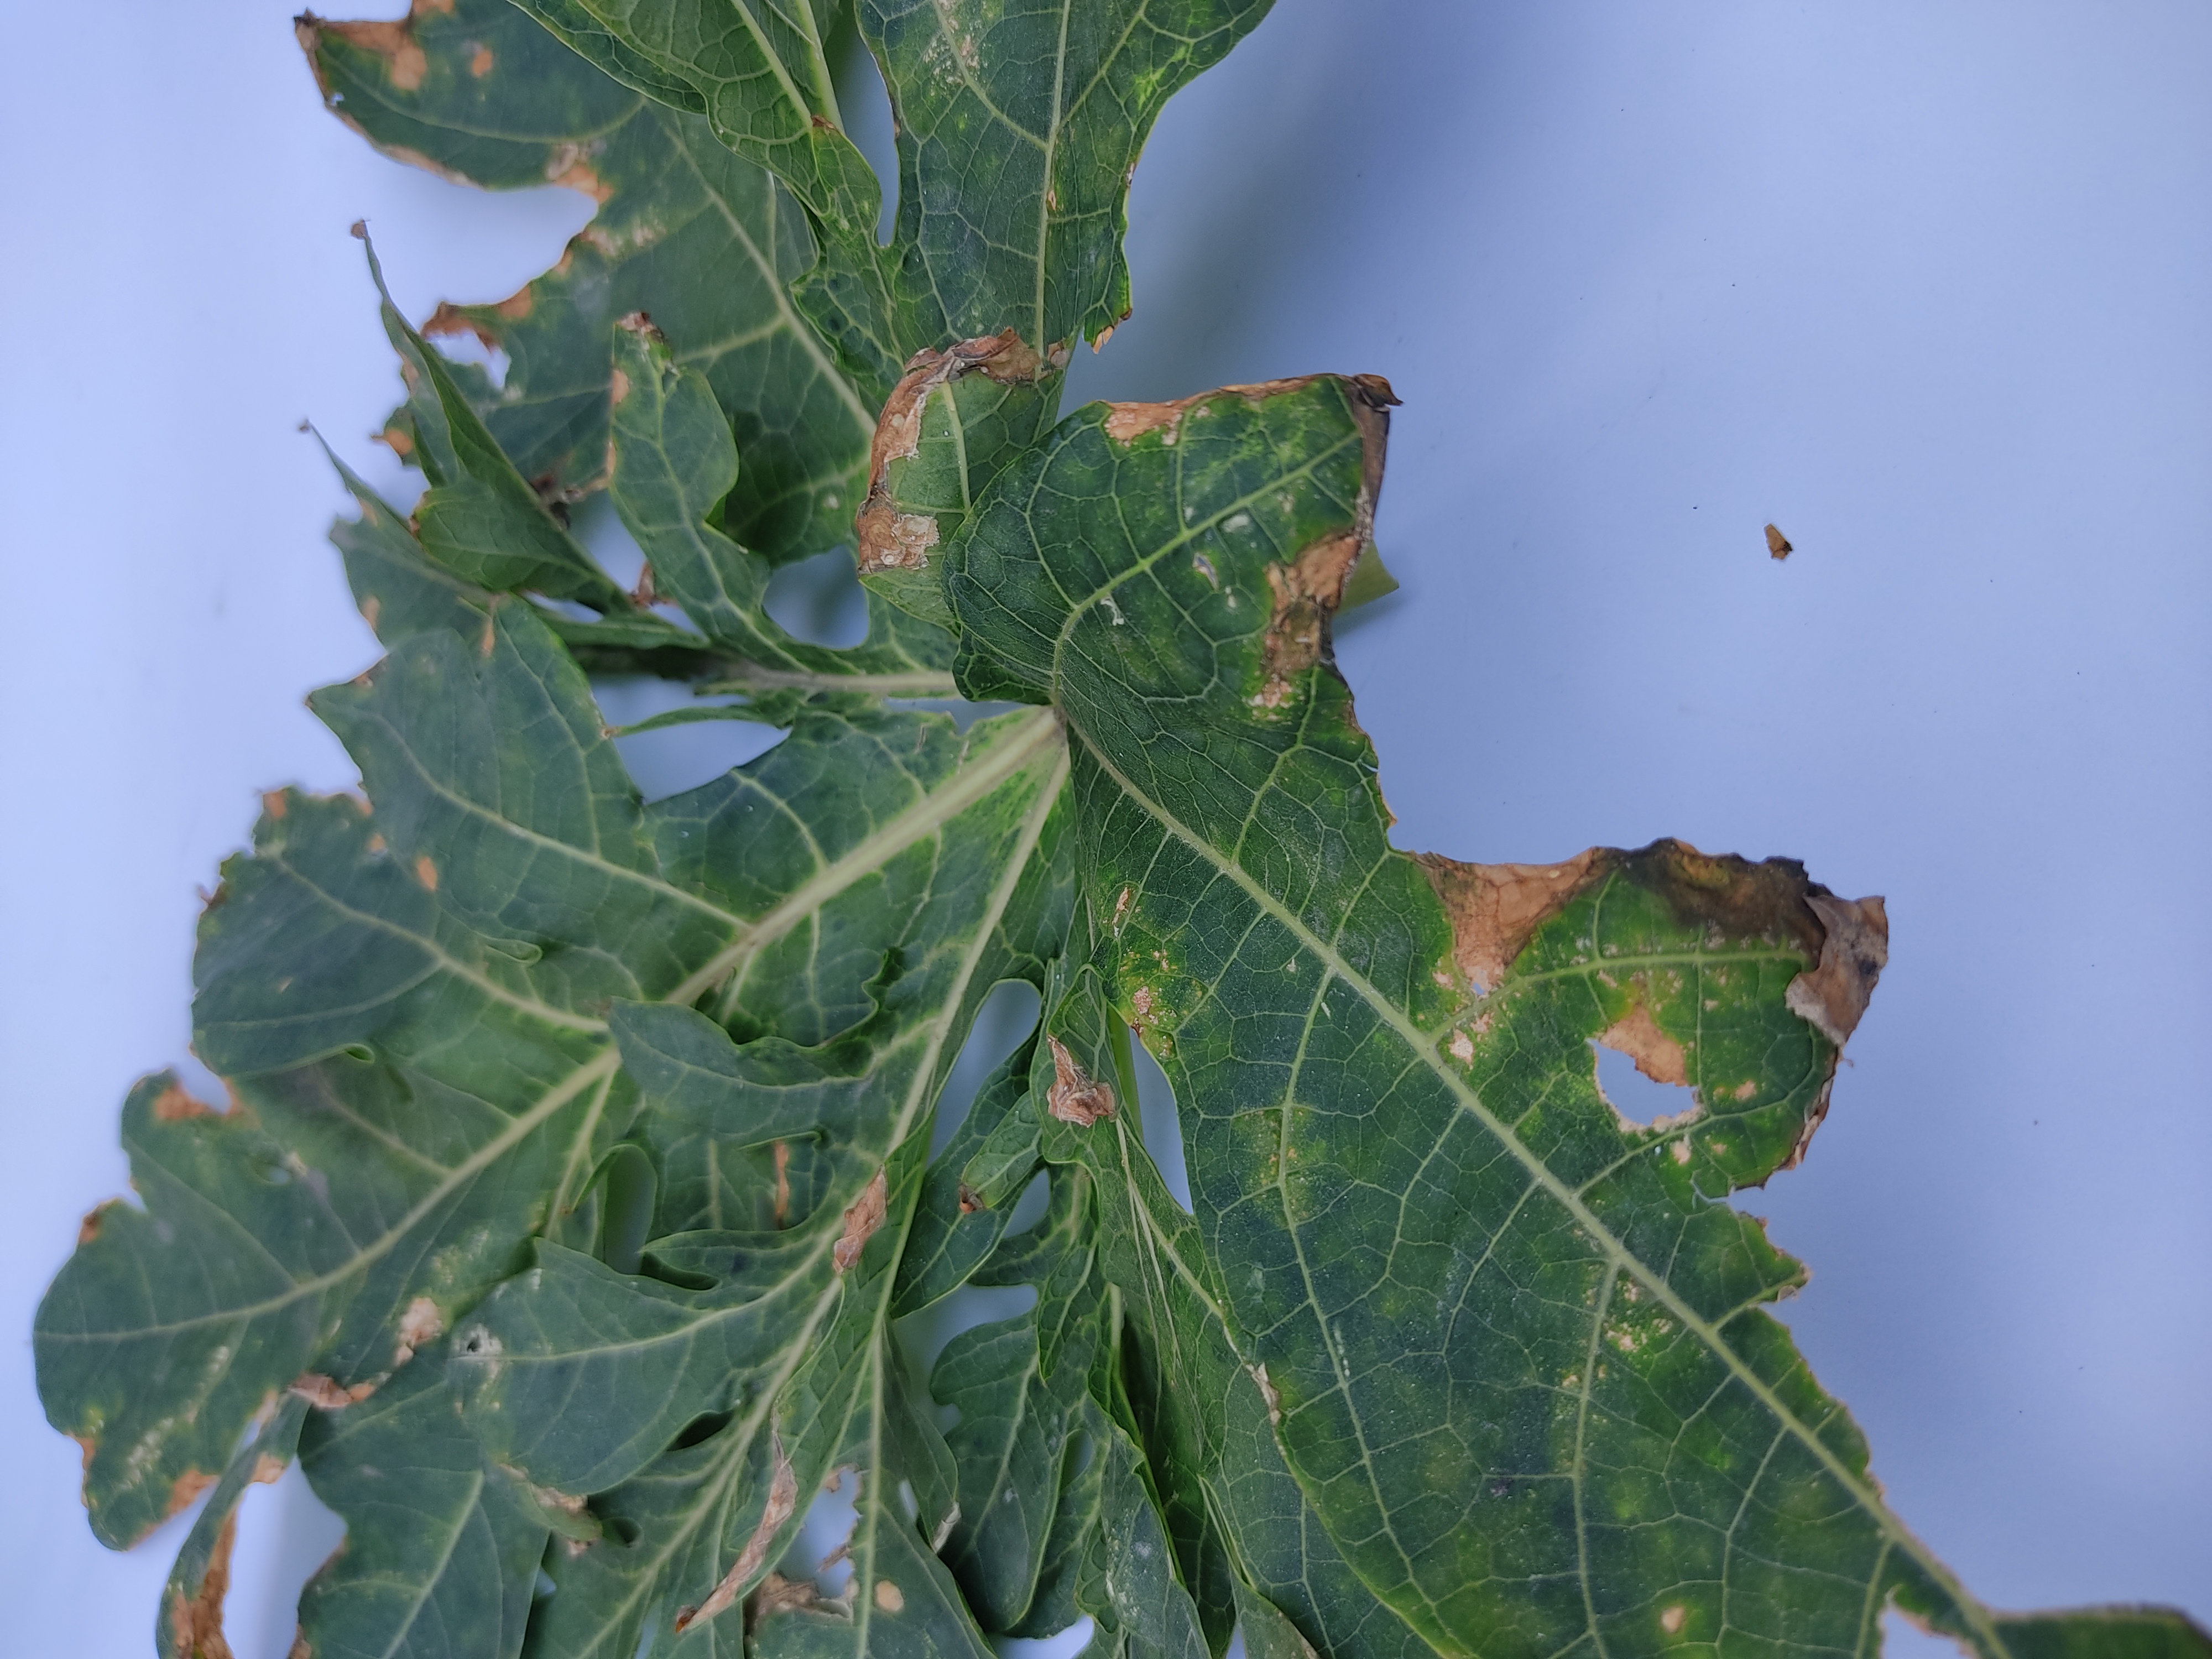
Label: Mite Disease